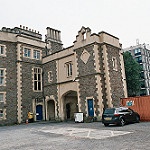
Label: buildings